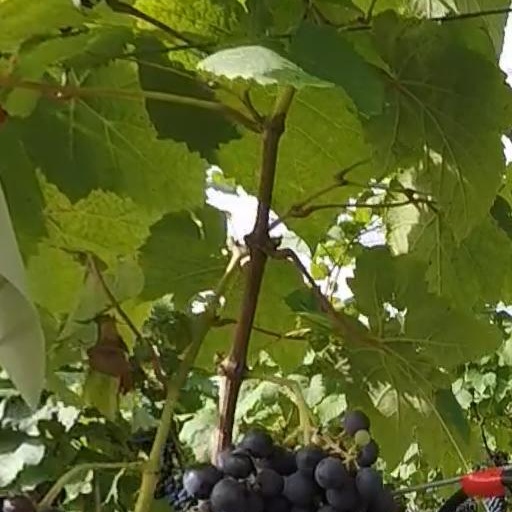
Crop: grape